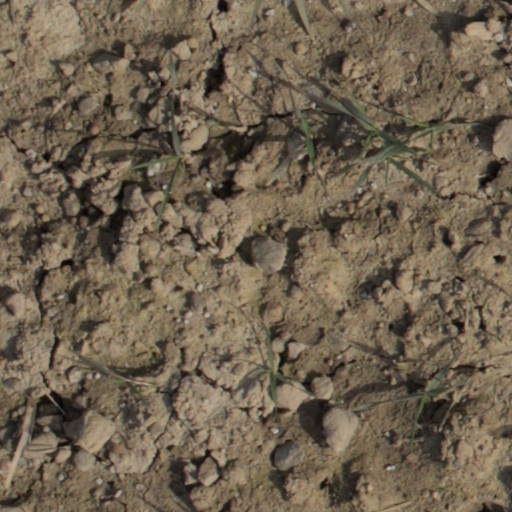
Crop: wheat